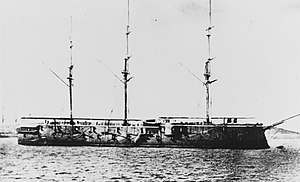
Lissa (skib, 1871)
Lissa før ombygningen i 1875. Skorstenen er sænket, så den ikke er i vejen for sejlene.
Panserskibet Lissa var det første nye panserskib i den kejserlige østrigske marine efter sejren i slaget ved Lissa, og det blev opkaldt efter øen.